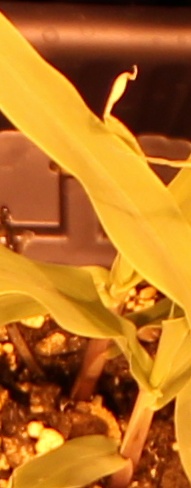
Label: Corn